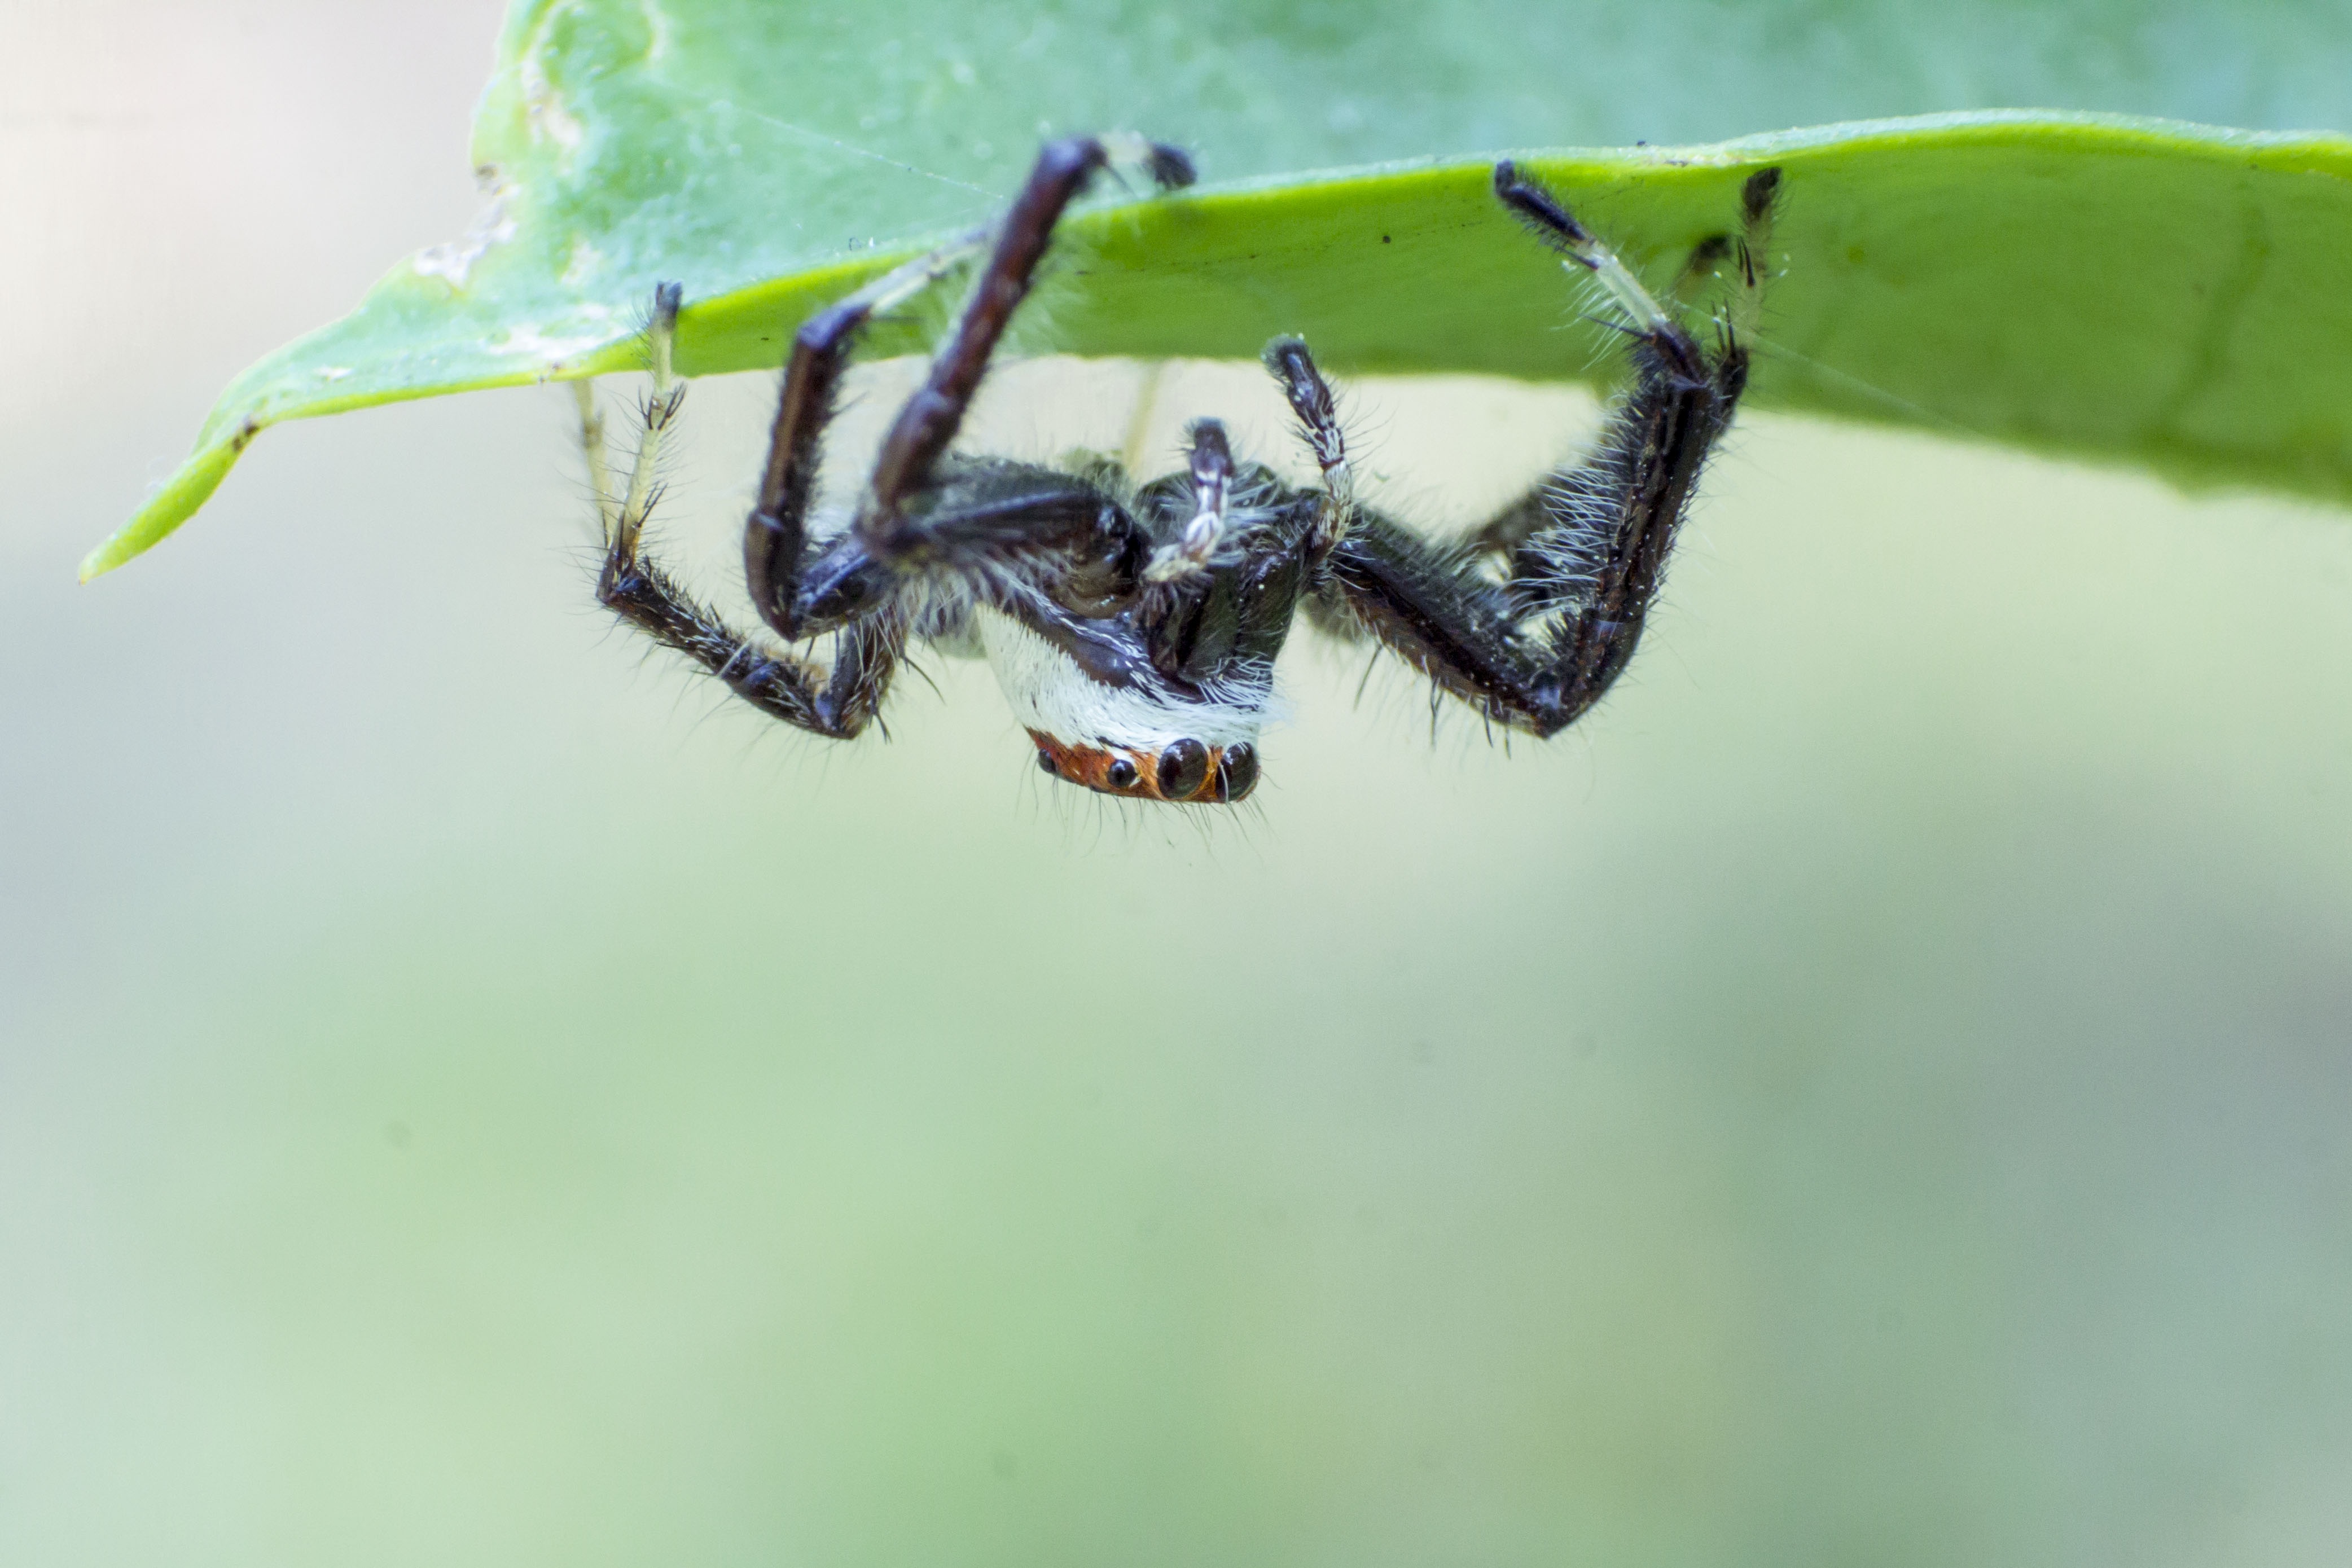
wing, photography, leaf, insect, macro, bug, fauna, invertebrate, close up, spider, macro photography, arthropod